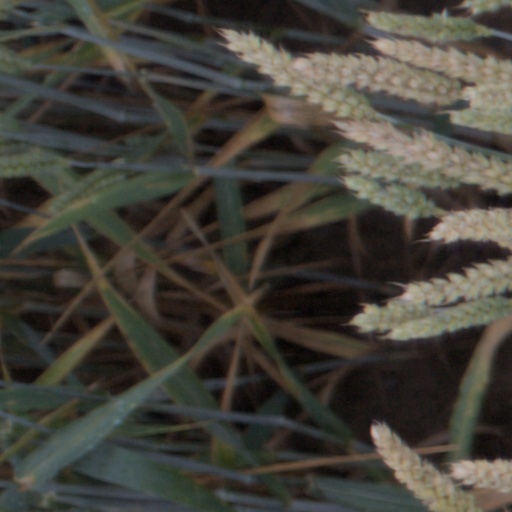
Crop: wheat